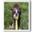
Label: dog